Brett Sullivan (baseball)

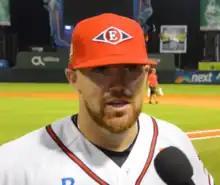
Sullivan with the Leones del Escogido in 2021

On December 1, 2021, Sullivan signed a major league deal with the Milwaukee Brewers. On April 6, 2022, the Brewers traded Sullivan and Korry Howell to the San Diego Padres in exchange for Víctor Caratini. He spent the season with the Triple-A El Paso Chihuahuas, hitting .285/.339/.444 with 9 home runs and 81 RBI (tying a career-high) in 113 games. He was assigned to El Paso to begin the 2023 season.